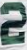
Number: 2